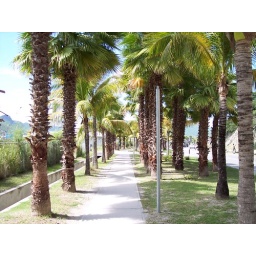
The palm tree lined street in Philipsburg, St. Maartin